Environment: real
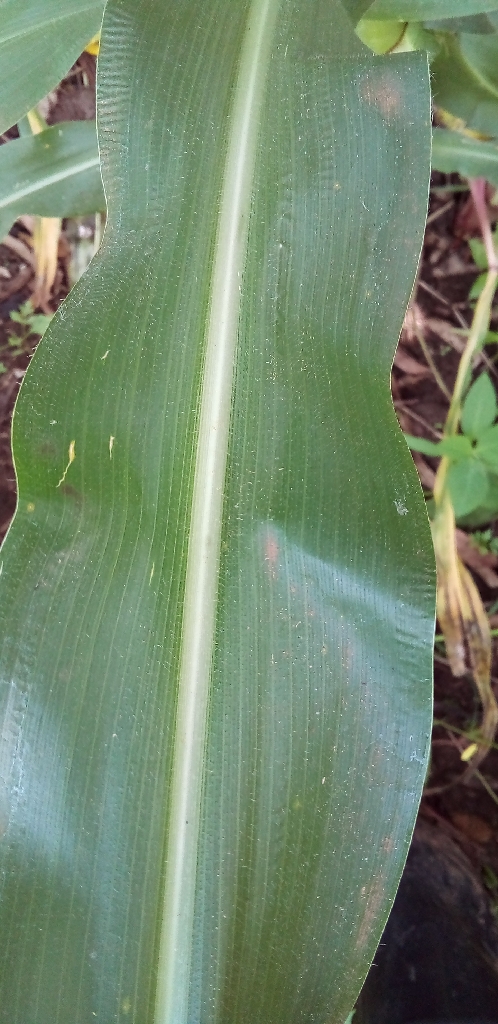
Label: healthy